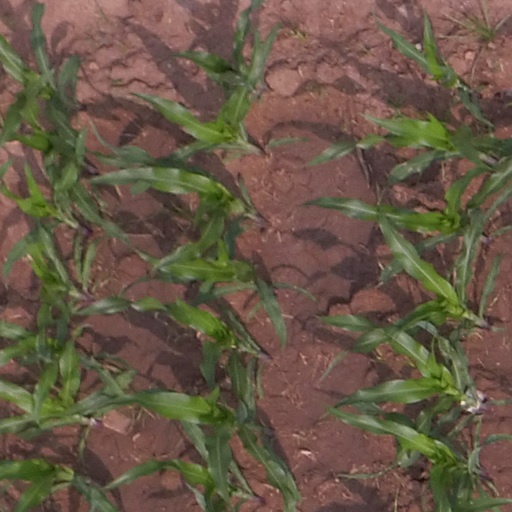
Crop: maize; corn